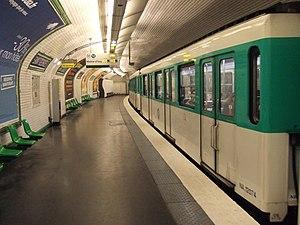
La ligne 12 du métro de Paris est une des seize lignes du réseau métropolitain de Paris. Elle traverse toute la ville selon une direction globale nord/sud-ouest et relie la station Front Populaire, située à la limite des communes de Saint-Denis et d'Aubervilliers au nord de Paris, à la station Mairie d'Issy, située dans Issy-les-Moulineaux au sud-ouest.
La liste des stations du métro de Paris propose un aperçu des stations actuellement en service, fermées ou autres, du métro de Paris, en France. Le métro a ouvert en 1900 et comprend 302 stations et 383 points d'arrêt, depuis le 23 mars 2013. Les stations fermées ne sont pas comptées dans le total.
Saint-Georges est une station de la ligne 12 du métro de Paris, située dans le 9ᵉ arrondissement de Paris.